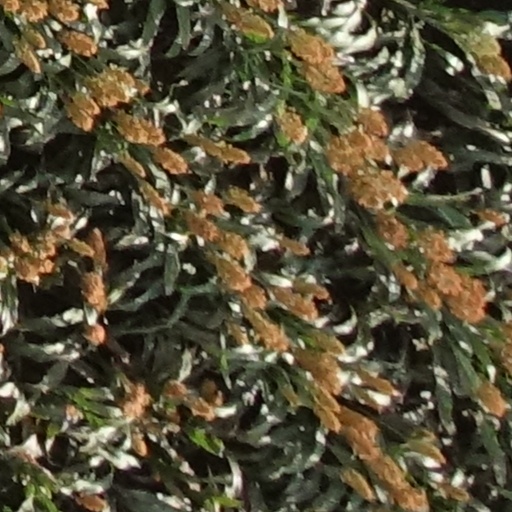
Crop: sorghum